Sigrun Slapgard

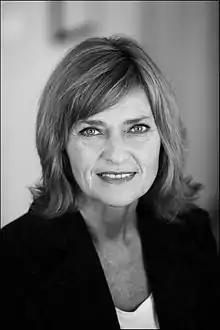
Slapgard in 2011

Sigrun Slapgard (born 20 October 1953) is a Norwegian journalist, novelist and non-fiction writer. She worked as journalist for the Norwegian Broadcasting Corporation, and has written novels and biographies of Lise Lindbæk, Sigrid Undset and Werna Gerhardsen. Her awards include the Melsom Prize and the Nynorsk Literature Prize.